Dorothy Nyembe

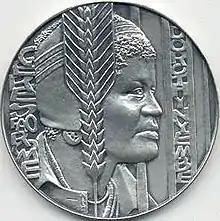
FAO CERES Medal - Silver Obverse

During her career she received the Order of Friendship of Peoples, from the Soviet Union, and the Chief Albert Luthuli prize, the latter in 1992.